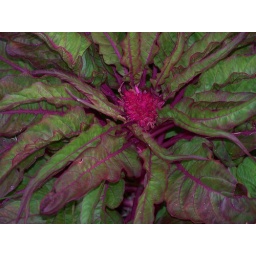
in the flower bed